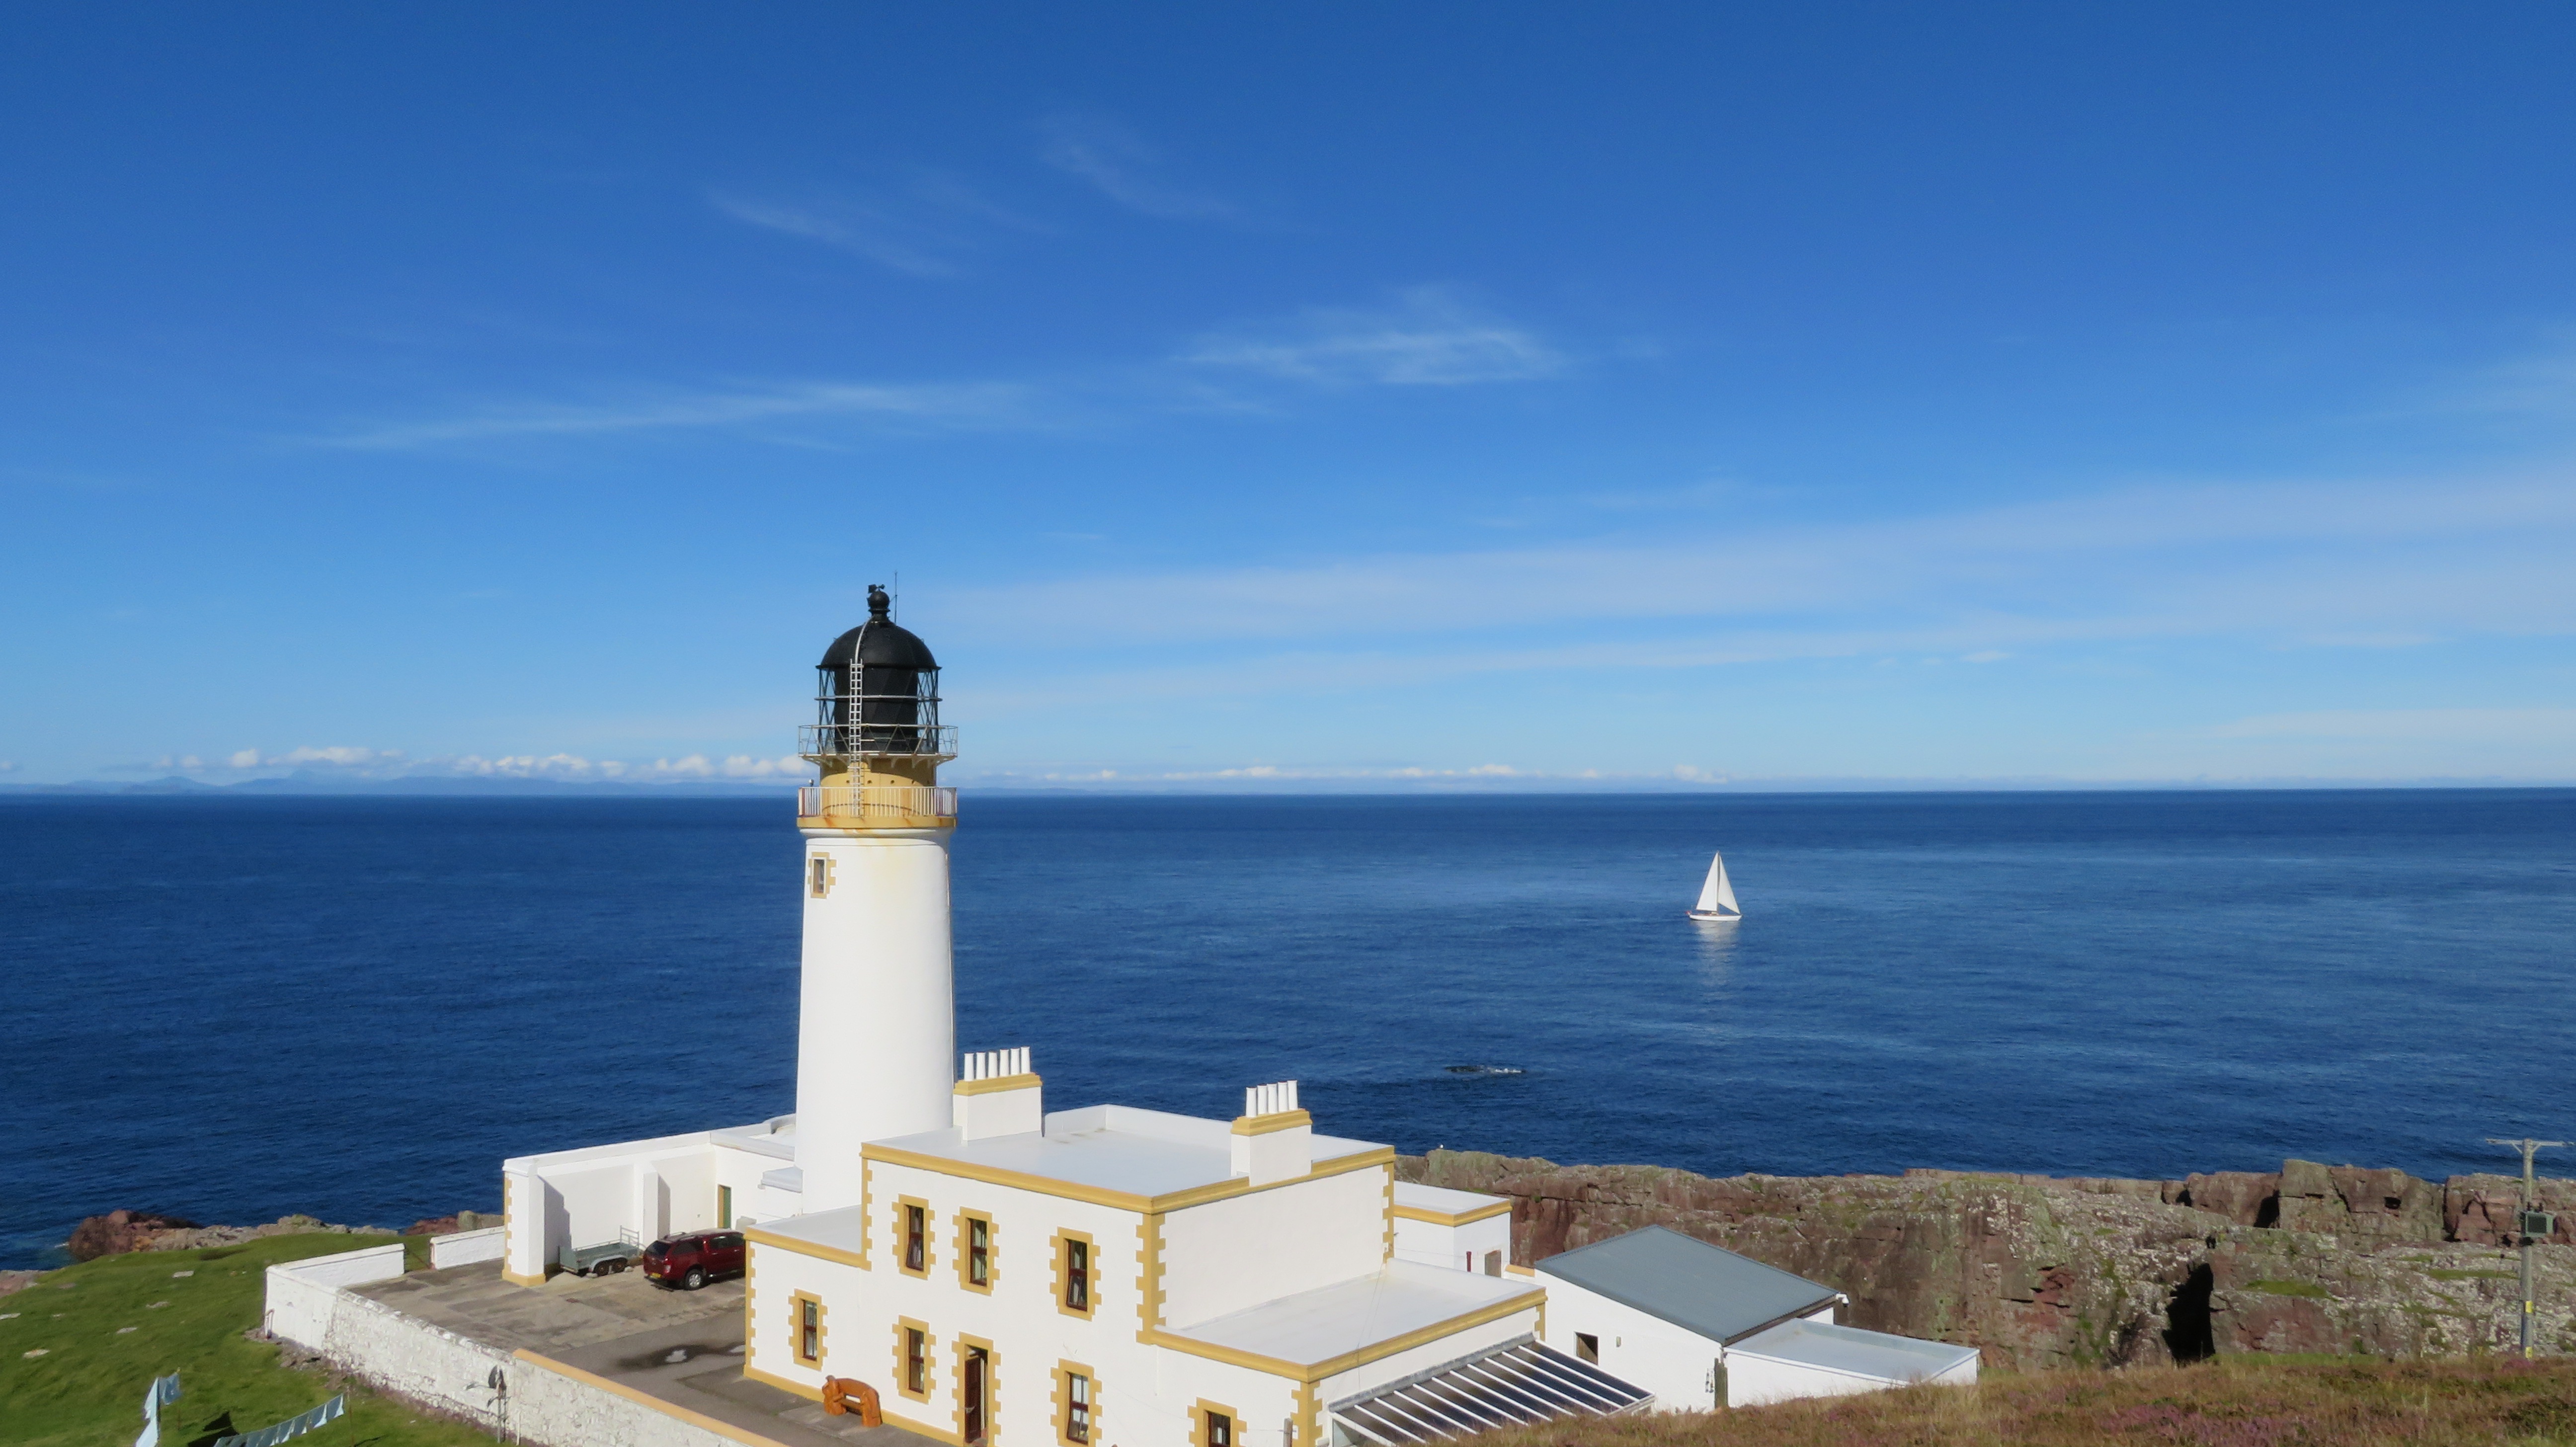
sea, coast, lighthouse, ship, tower, scotland, sailing boat, cape